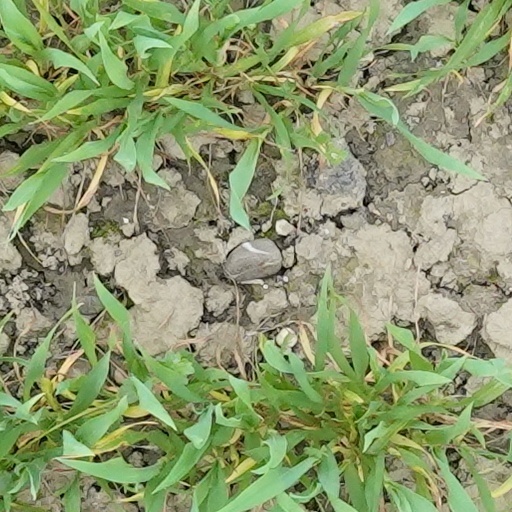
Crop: wheat